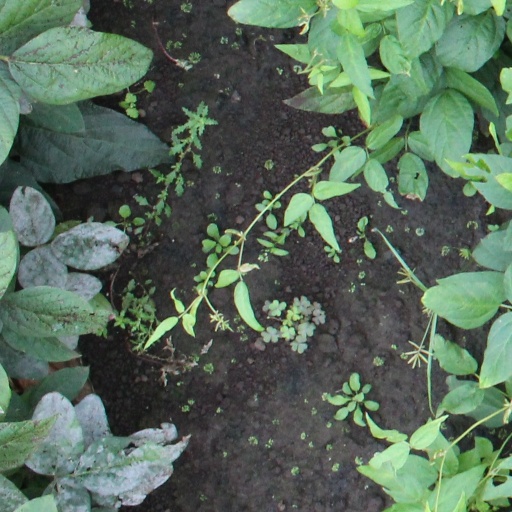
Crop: soybean